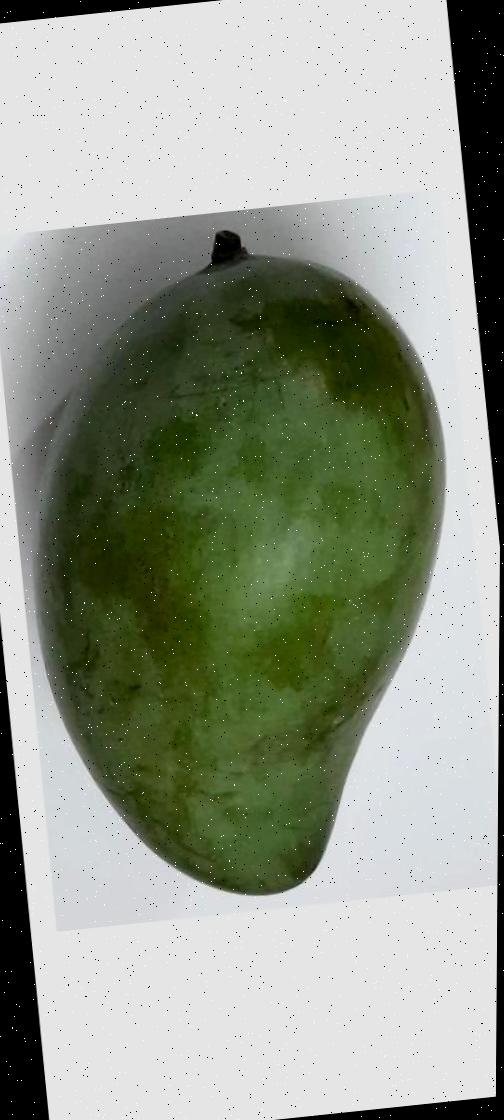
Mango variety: Amrapali